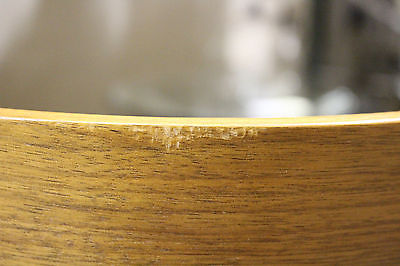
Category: chair